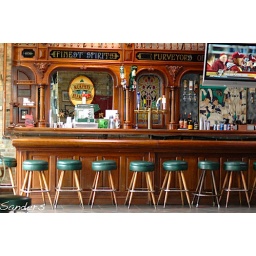
My favorite sports bar in the world, Murphy's Bleachers in Chicago. Across the street from Wrigley Field.